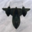
Label: airplane